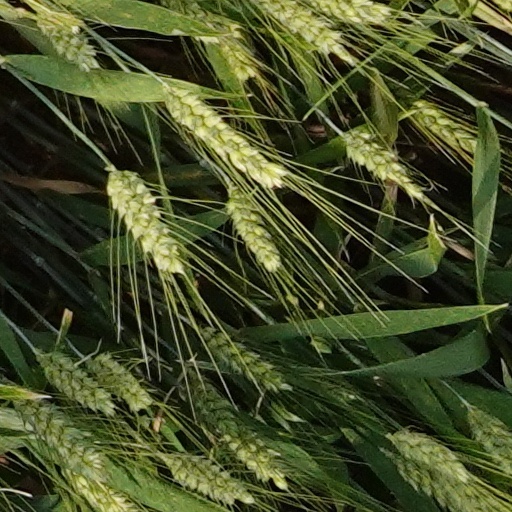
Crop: wheat